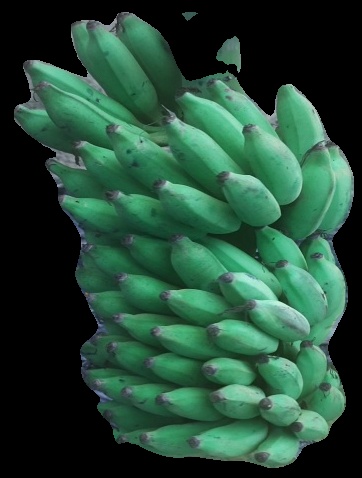
Variety: elakki-bale
Grade: grade2